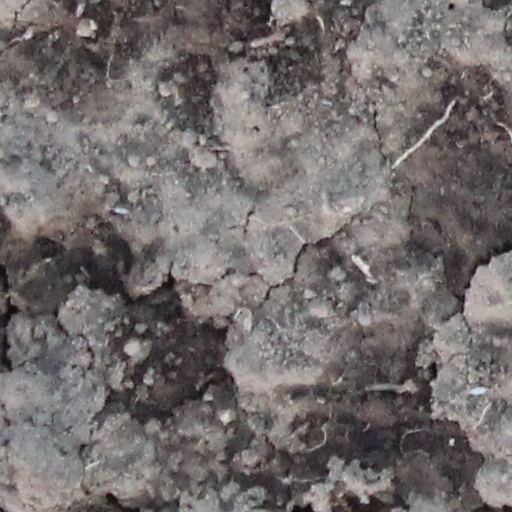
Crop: wheat